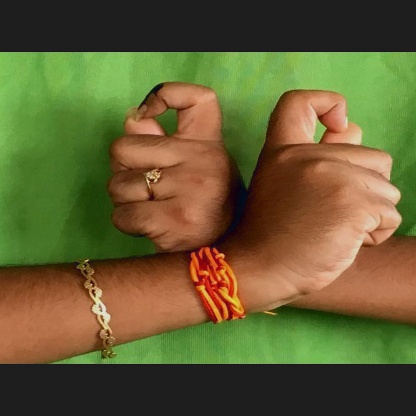
Mudra: Berunda